Romain Humeau

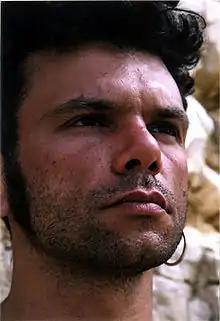
Romain Humeau (2004)

Romain Humeau (born 10 April 1971) is a French musician best known for being the lead singer of the French band Eiffel.